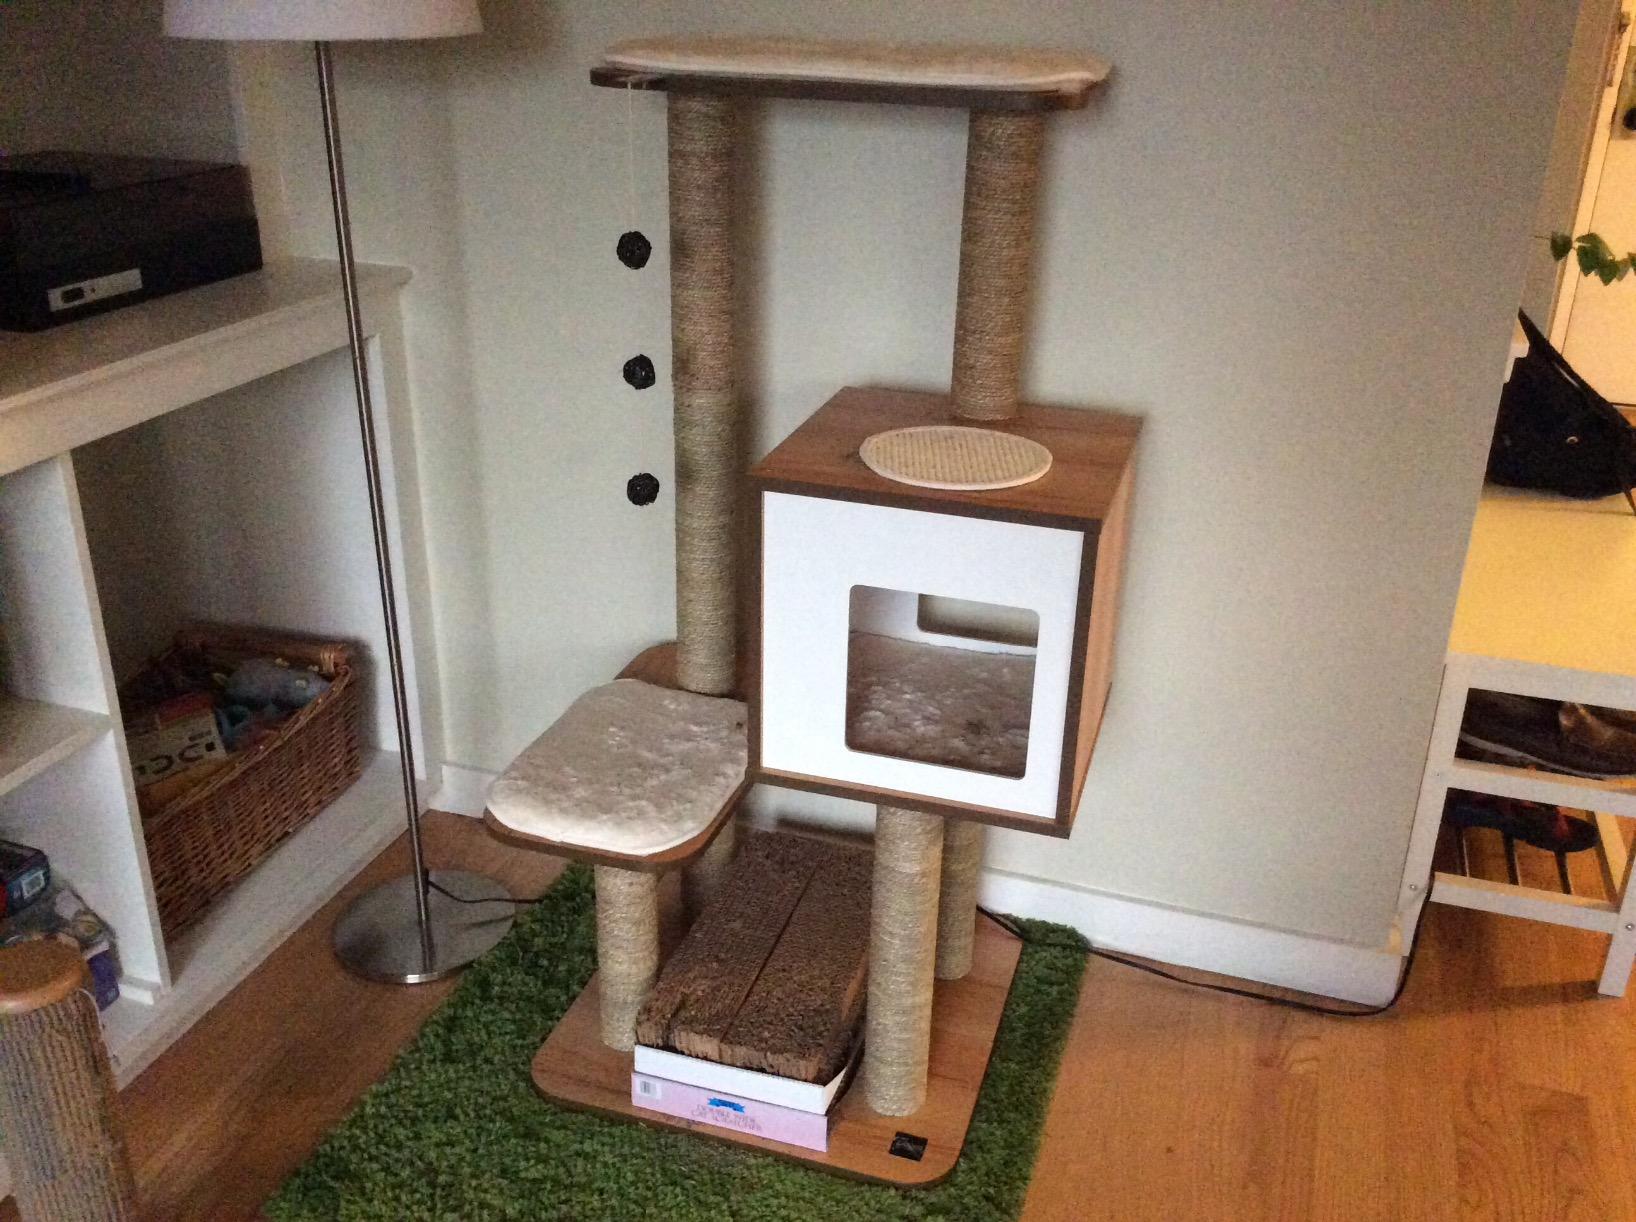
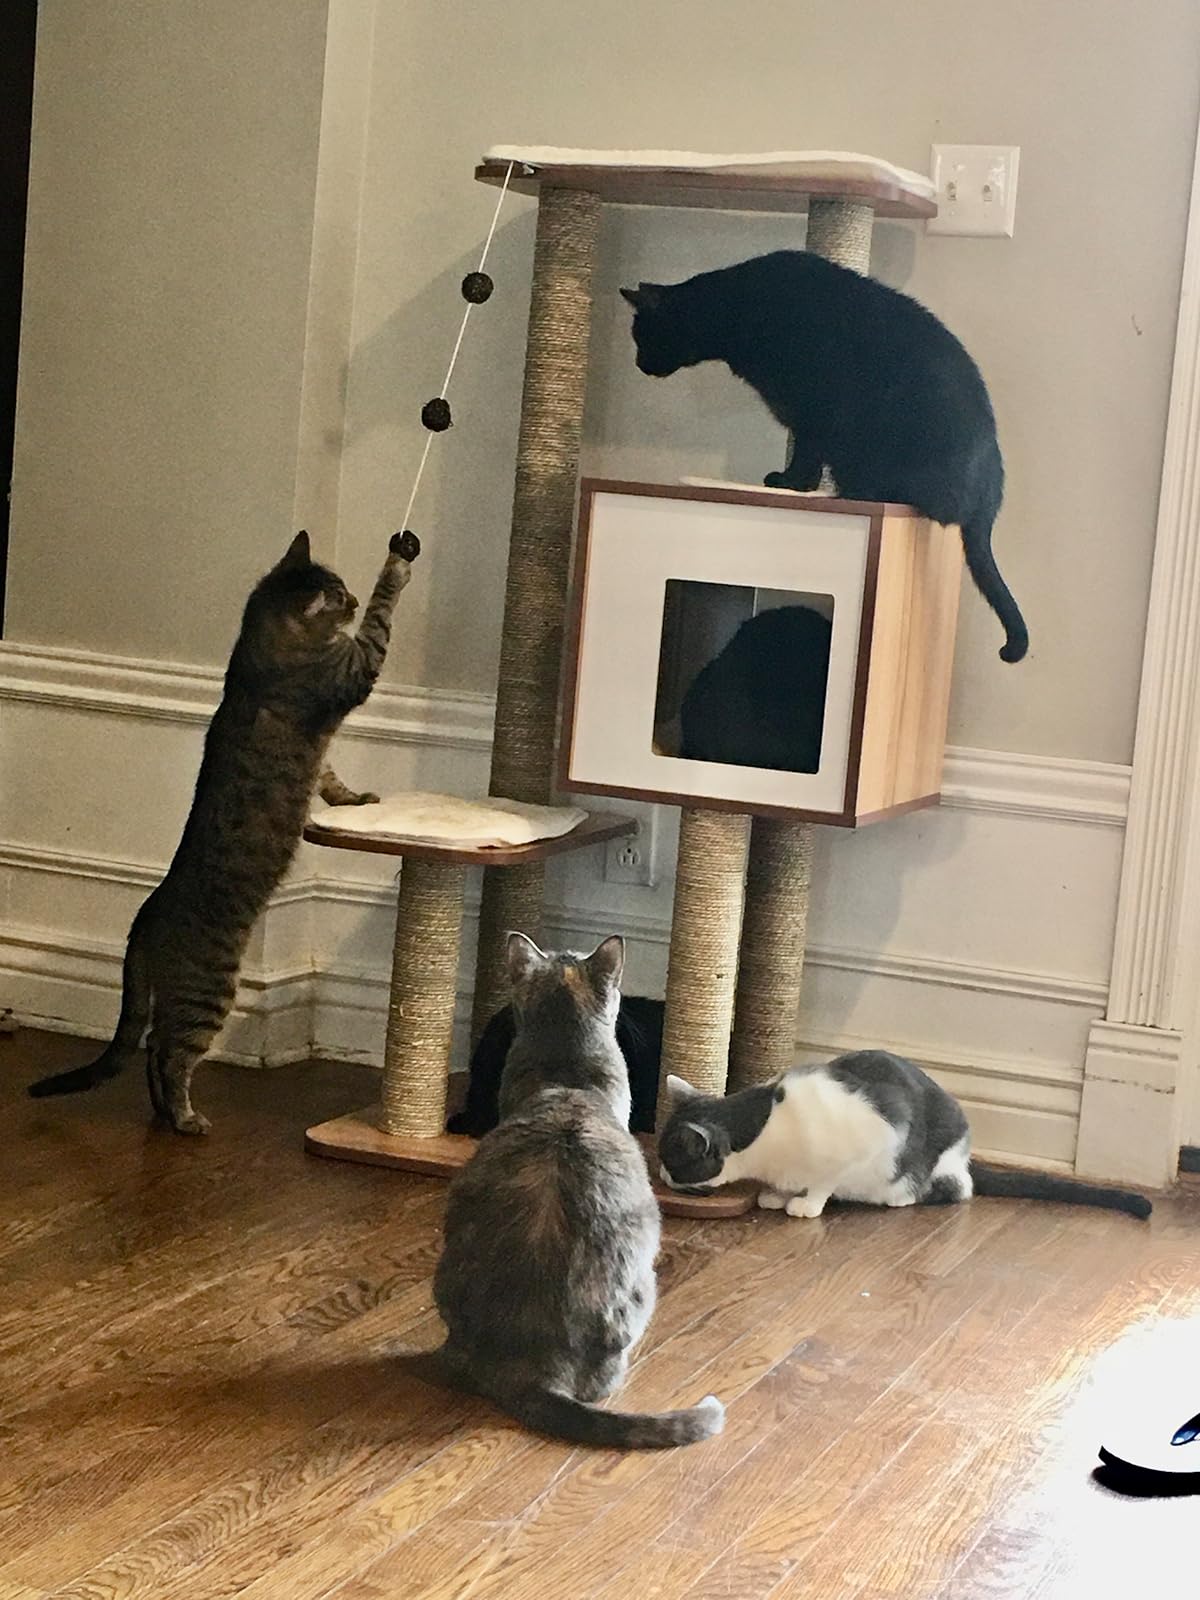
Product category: items_cat tree
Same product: yes